History of gardening

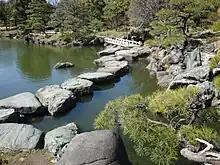
Stepping stones in Kiyosumi Garden, in Fukagawa, Tokyo

The water gardens of Sigiriya can be seen in the central section of the western precinct. Three principal gardens are found here. The first garden consists of a plot surrounded by water. It is connected to the main precinct using four causeways, with gateways placed at the head of each causeway. This garden is built according to an ancient garden form known as "char bagh", and is one of the oldest surviving models of this form.